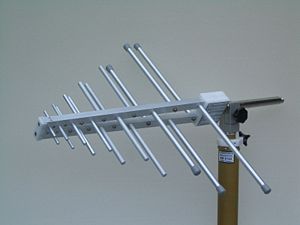
Transducer
En radioantenne (den afbildede antenne er af LPDA-typen) er en transducer hvis hovedformål er at omsætte elektrisk energi til elektromagnetiske bølger (og omvendt).
En komponent, som omdanner fra en energiform til en anden – eller kan give respons på en fysisk påvirkning – kaldes en transducer.